Food inflation in India

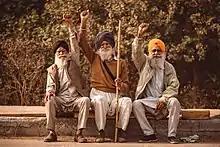
Indian Agricultural Farmers

The deregulation of petrol and diesel prices in recent years has led to their rates being determined by market forces, adding further volatility. Since 2005, there has been a moderate positive correlation between food and fuel inflation, except during the period from November 2010 to July 2013, when this relationship weakened.